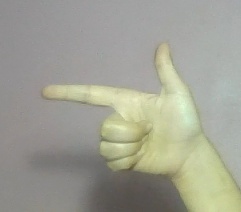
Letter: yaa